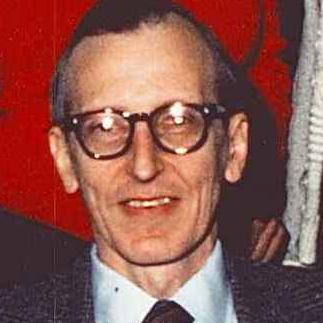
Age: 50